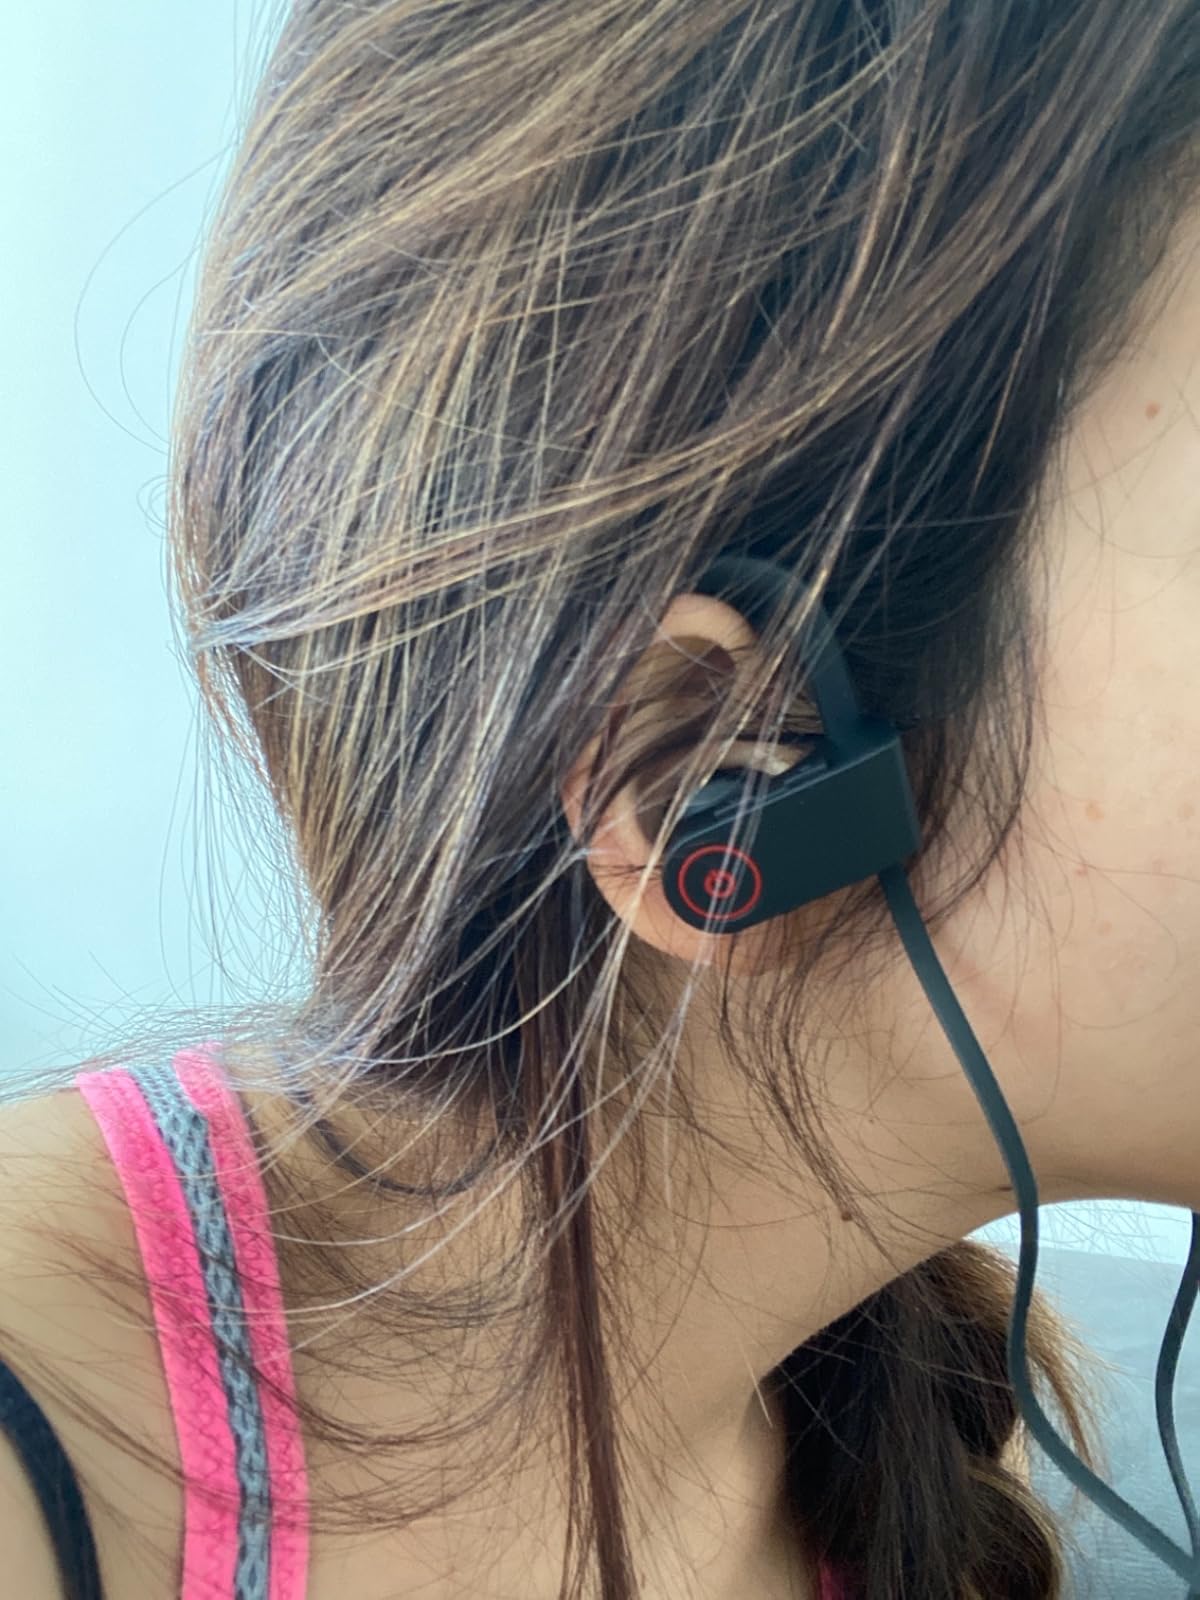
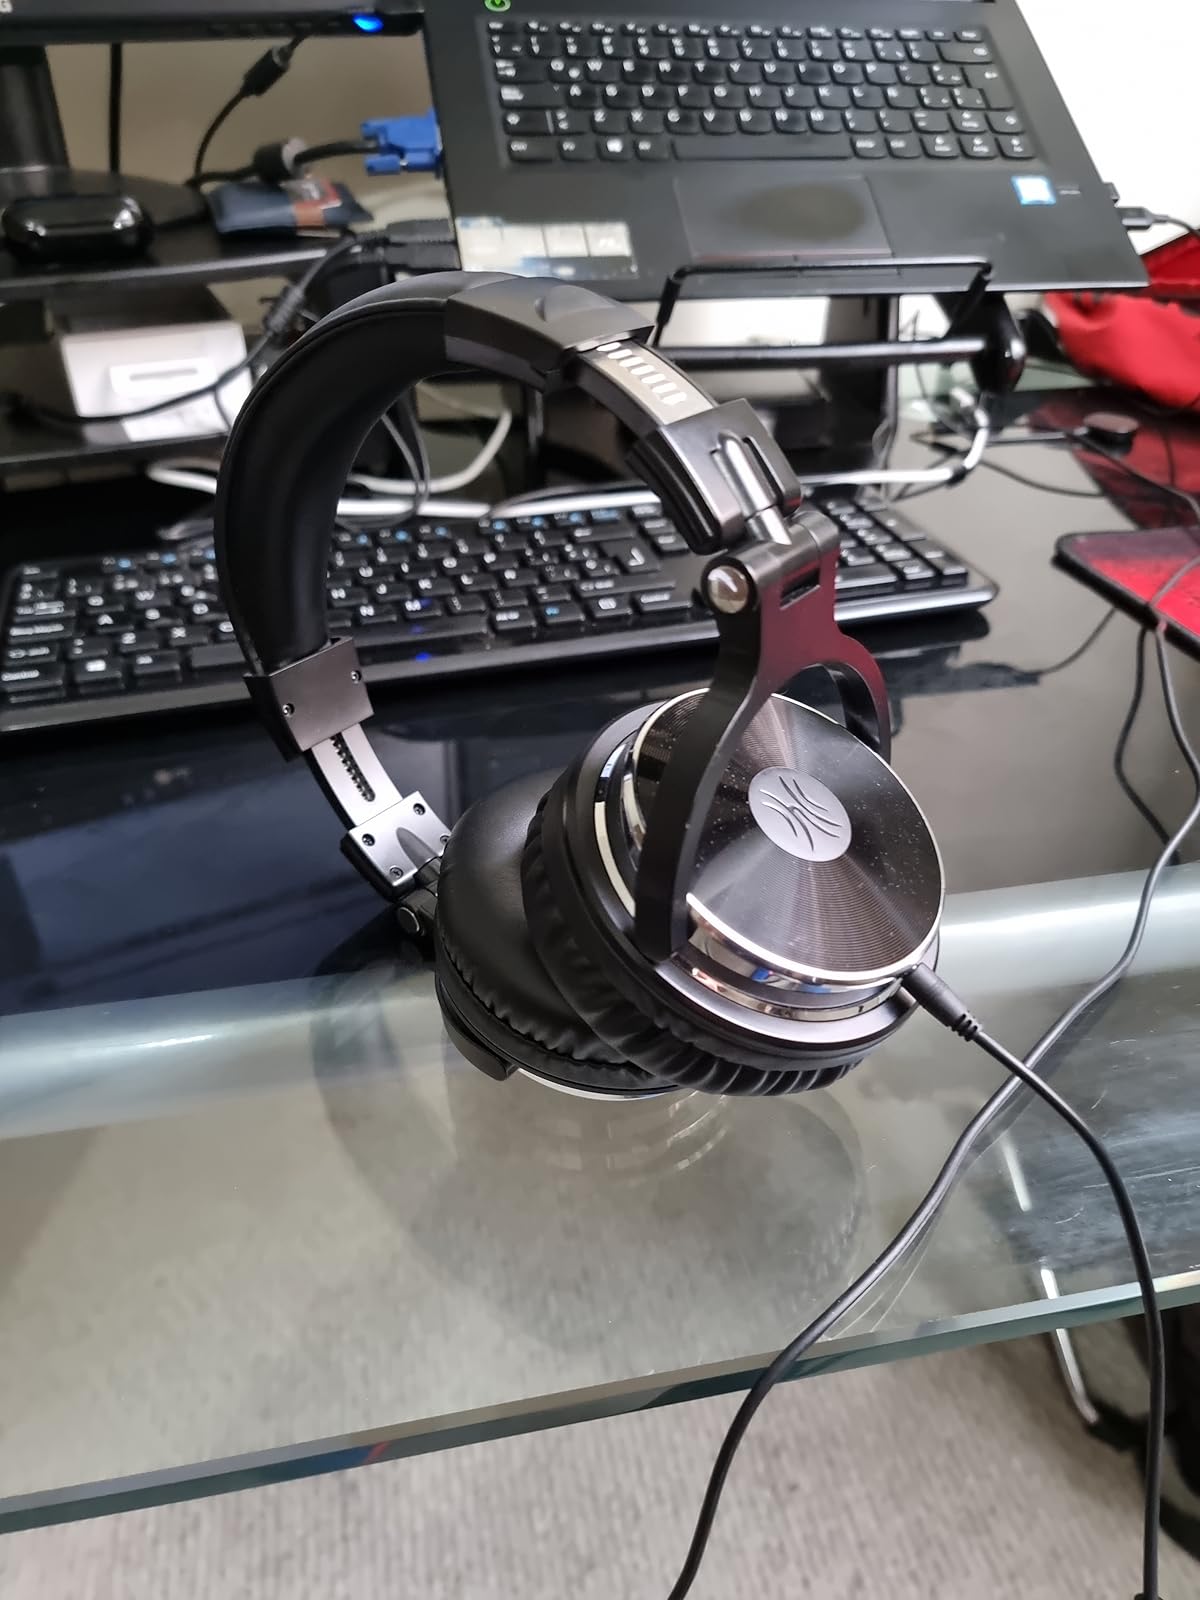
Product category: headphones
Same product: no